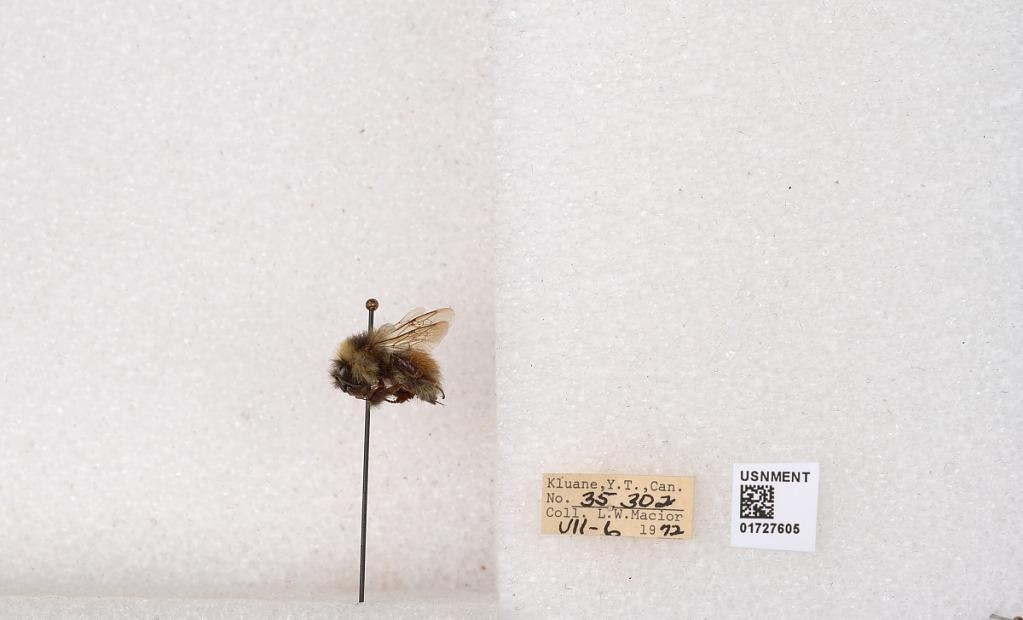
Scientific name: Bombus (Pyrobombus) sylvicola Kirby
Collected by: L. Macior
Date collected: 1972-7-6
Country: Canada
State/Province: Yukon
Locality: Kluane
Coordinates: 61.2426, -139.113